Rokeby Venus

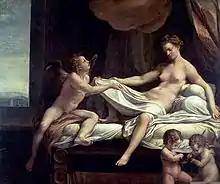
Correggio's "Danaё," 1531, is an early example of Cupid depicted attending to a female recumbent on a chamber bed. In this painting however, the female is a mortal, although Correggio still favoured the portrayal of a figure from mythology

In 1632, a pamphlet was published with the title "A copy of the opinions and censorship by the most revered fathers, masters and senior professors of the distinguished universities of Salamanca and Alcalá, and other scholars on the abuse of lascivious and indecent figures and paintings, which are mortal sin to be painted, carved and displayed where they can be seen". Preceding the opinions of such theologians as John of St. Thomas, Pedro Tapia, and Gaspar Hurtado was an anonymous essay, later attributed to the Portuguese Francisco de Braganza.